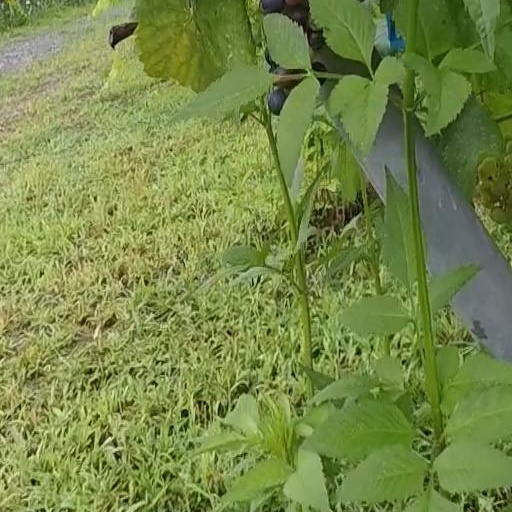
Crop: grape